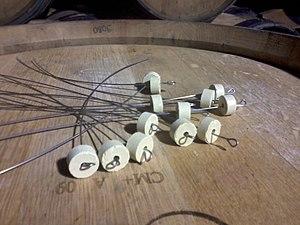
Mèches de soufre.
Le dioxyde de soufre est un gaz de formule chimique SO₂, c'est-à-dire qu'il comporte un atome de soufre et deux atomes d'oxygène.
Le méchage est l'action de brûler une mèche de soufre.